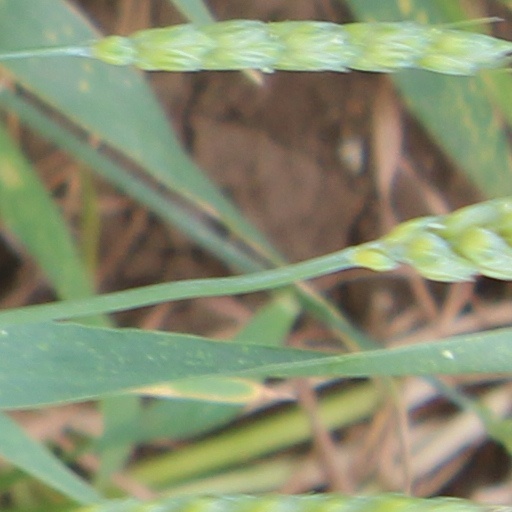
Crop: wheat